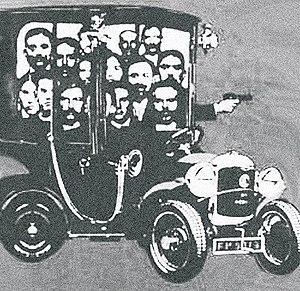
Jules Joseph Bonnot est un anarchiste français, né le 14 octobre 1876 à Pont-de-Roide et mort le 28 avril 1912 dans le 4ᵉ arrondissement de Paris. Il fut le meneur de ce que la presse appela la « bande à Bonnot », un groupe illégaliste ayant multiplié les braquages et les meurtres en 1911 et 1912.
Flavio Costantini est un peintre et illustrateur italien d'inspiration libertaire.